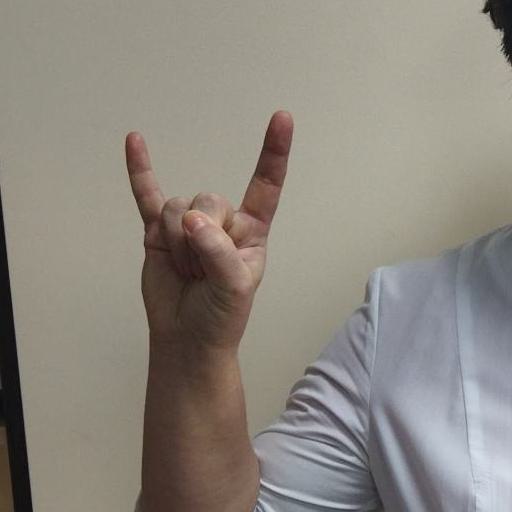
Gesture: rock